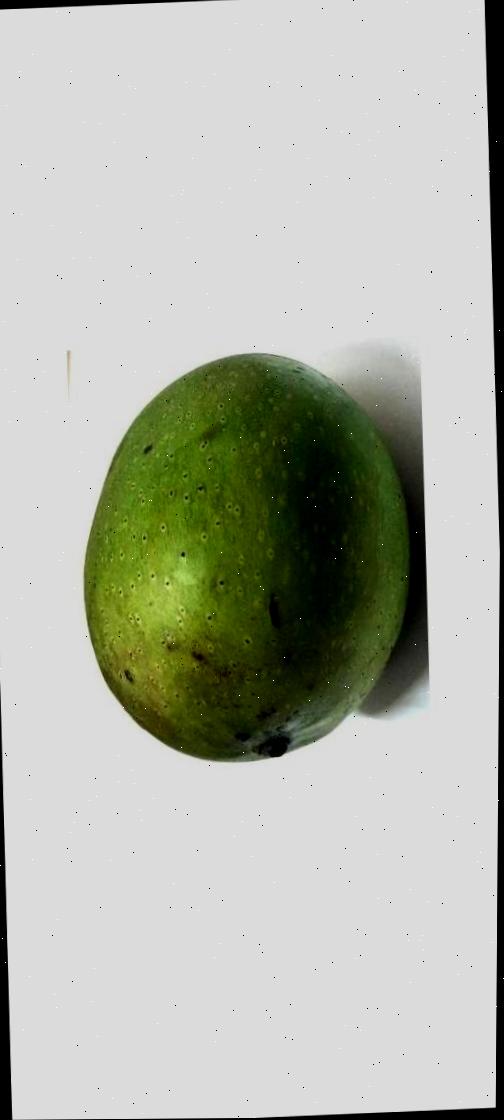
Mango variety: Ashshina Zhinuk